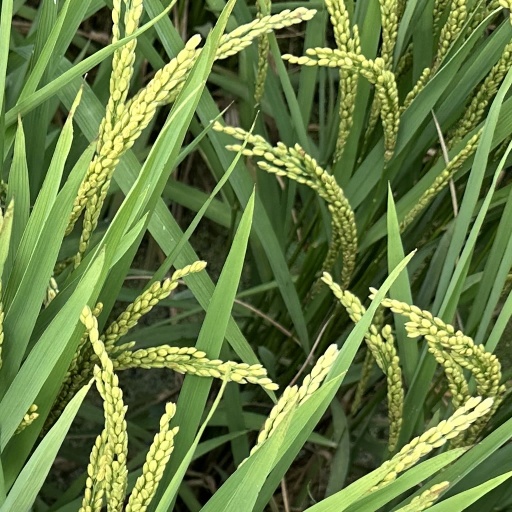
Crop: rice